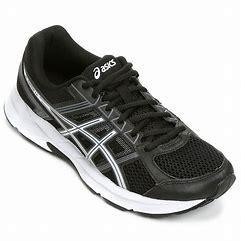
Brand: Asics
Model: Gel Contend 4